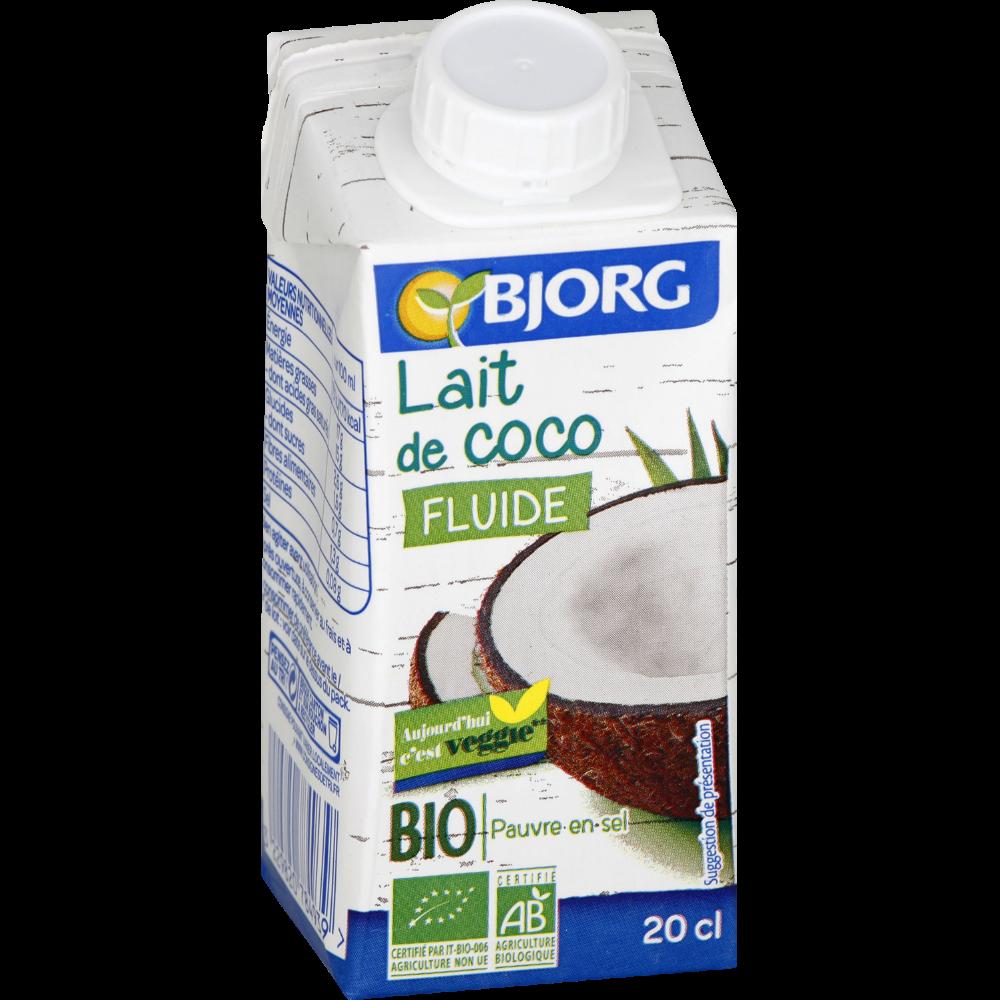
Waste category: cardboard